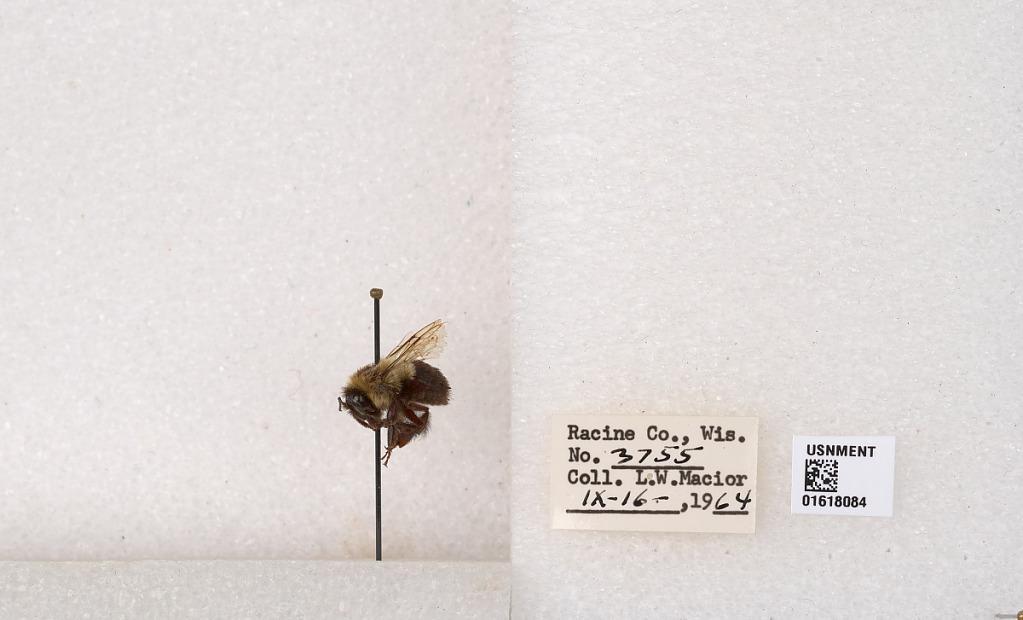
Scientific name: Bombus impatiens Cresson
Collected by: L. Macior
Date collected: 1964-9-16
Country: United States
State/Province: Wisconsin
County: Racine
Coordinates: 42.7299, -87.8123